John D. Rockefeller

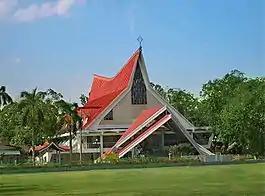
Central Philippine University in the Iloilo City was founded by the American Baptist missionaries through the benevolence as a legacy university of John D. Rockefeller in 1905. It is the first Baptist and second American university in Asia.

In 1864, Rockefeller married Laura Celestia "Cettie" Spelman (1839–1915), daughter of Harvey Buell Spelman and Lucy Henry. They had four daughters and one son together. He said later, "Her judgment was always better than mine. Without her keen advice, I would be a poor man."